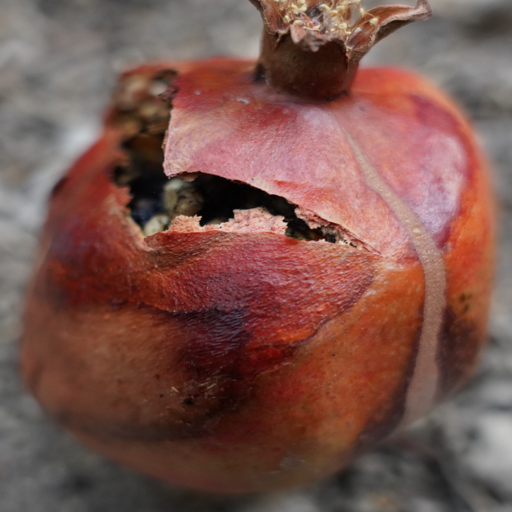
Label: Colletotrichum spp